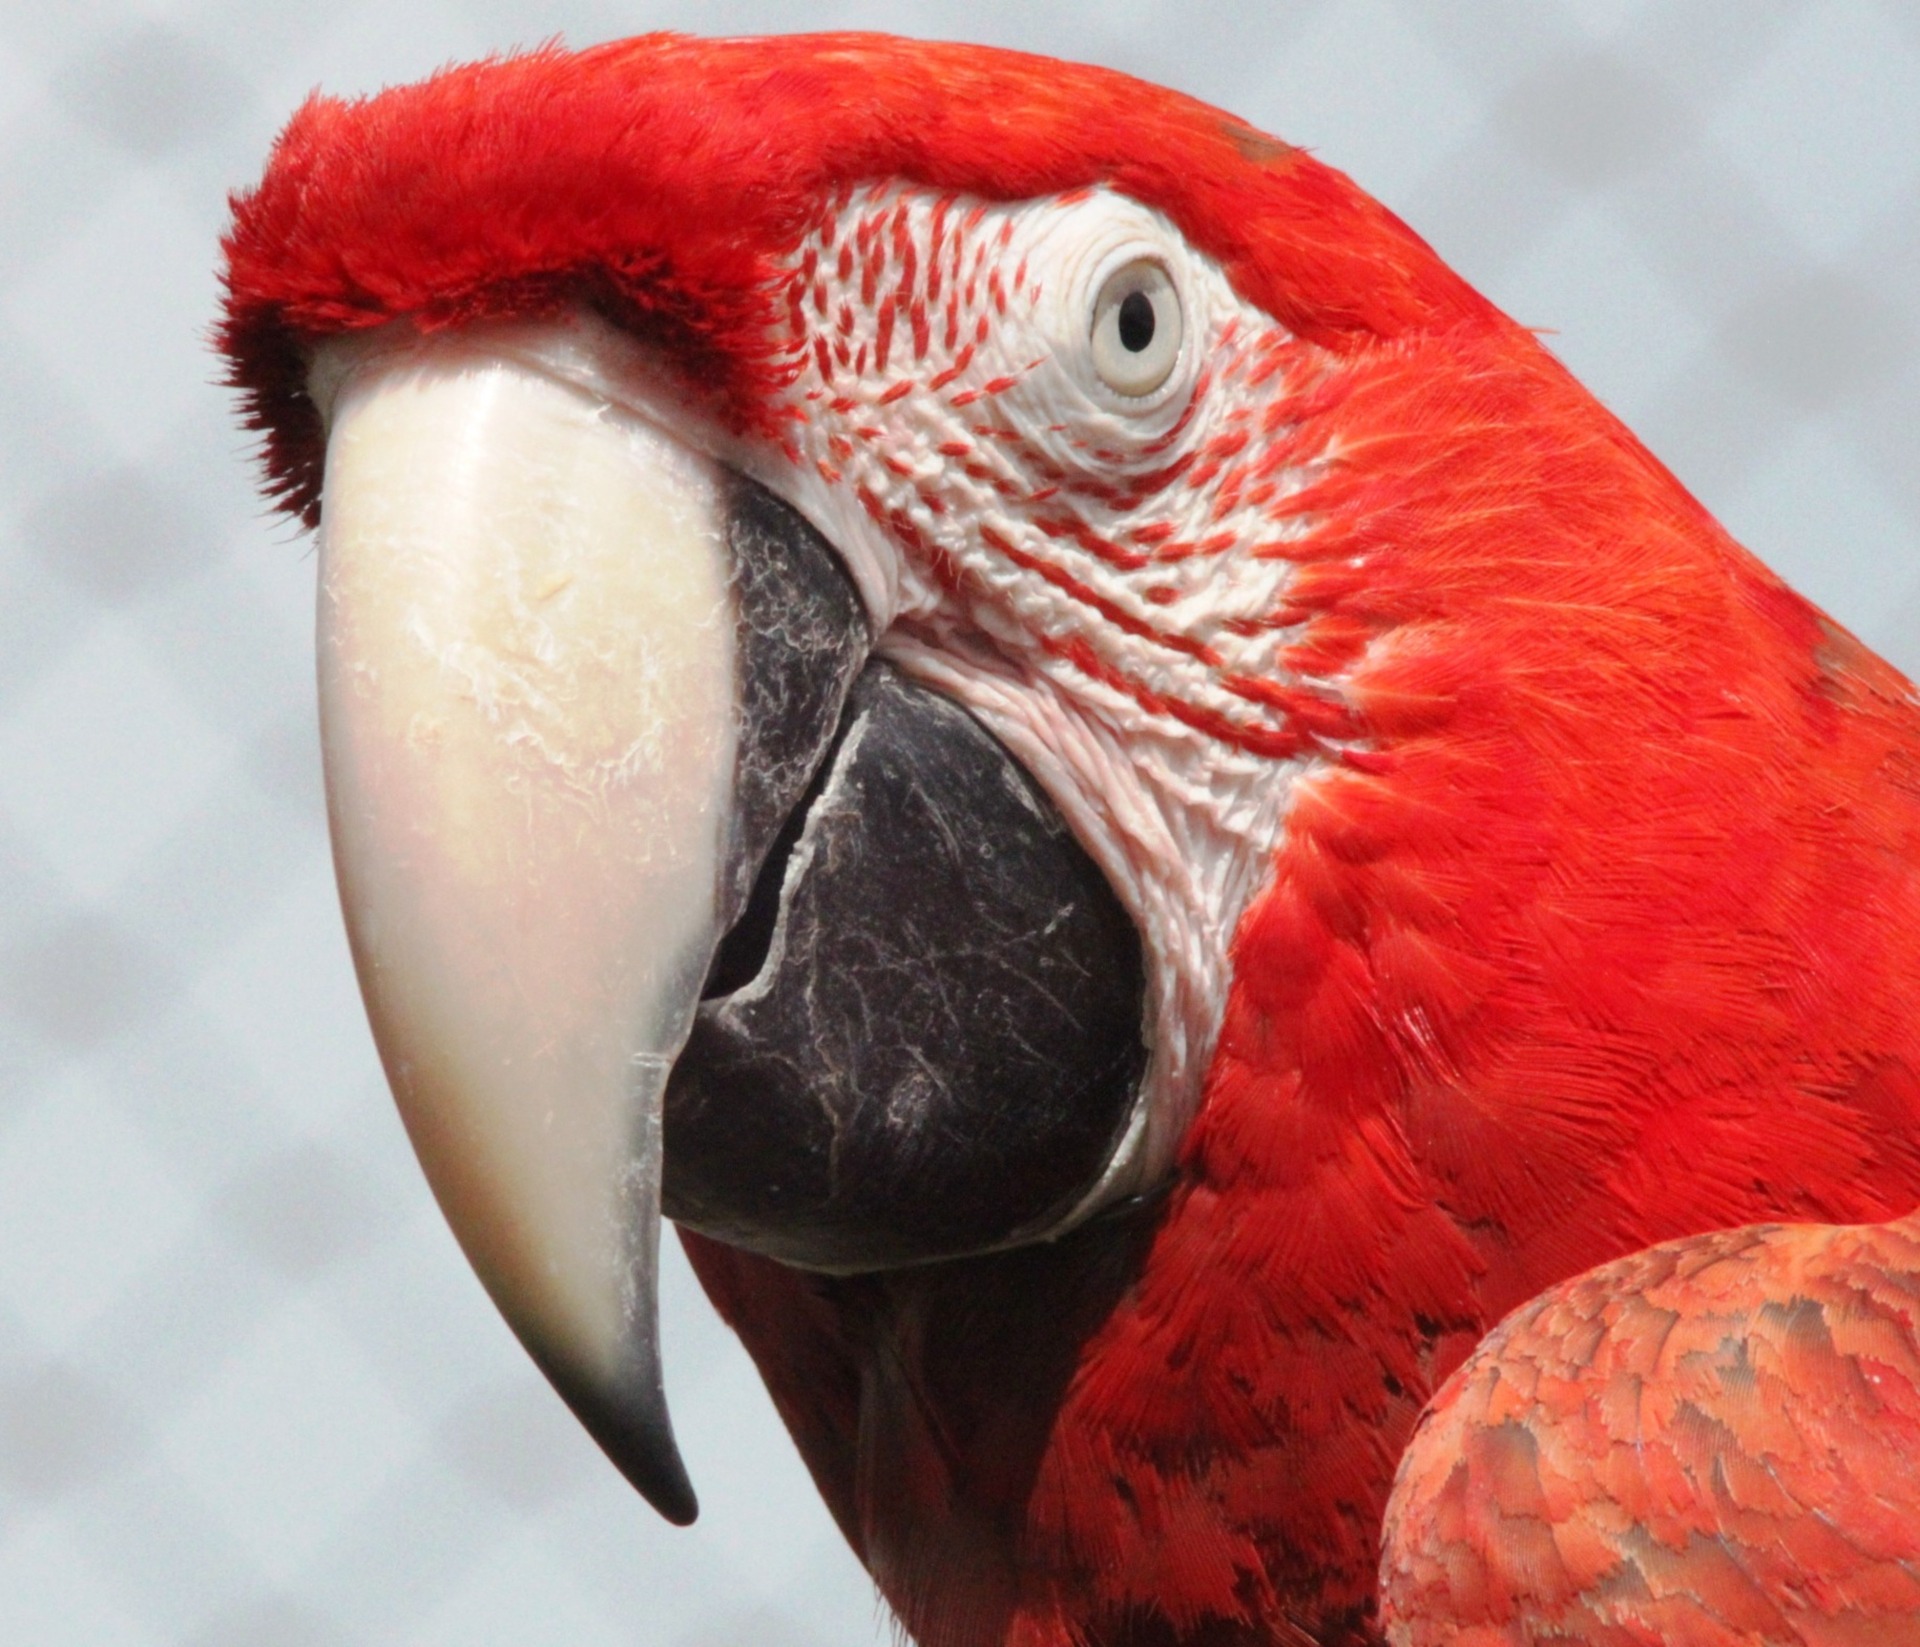
bird, wing, wildlife, portrait, red, beak, colorful, fauna, lorikeet, macaw, close up, face, bright, head, vertebrate, parrot, big, large, organ